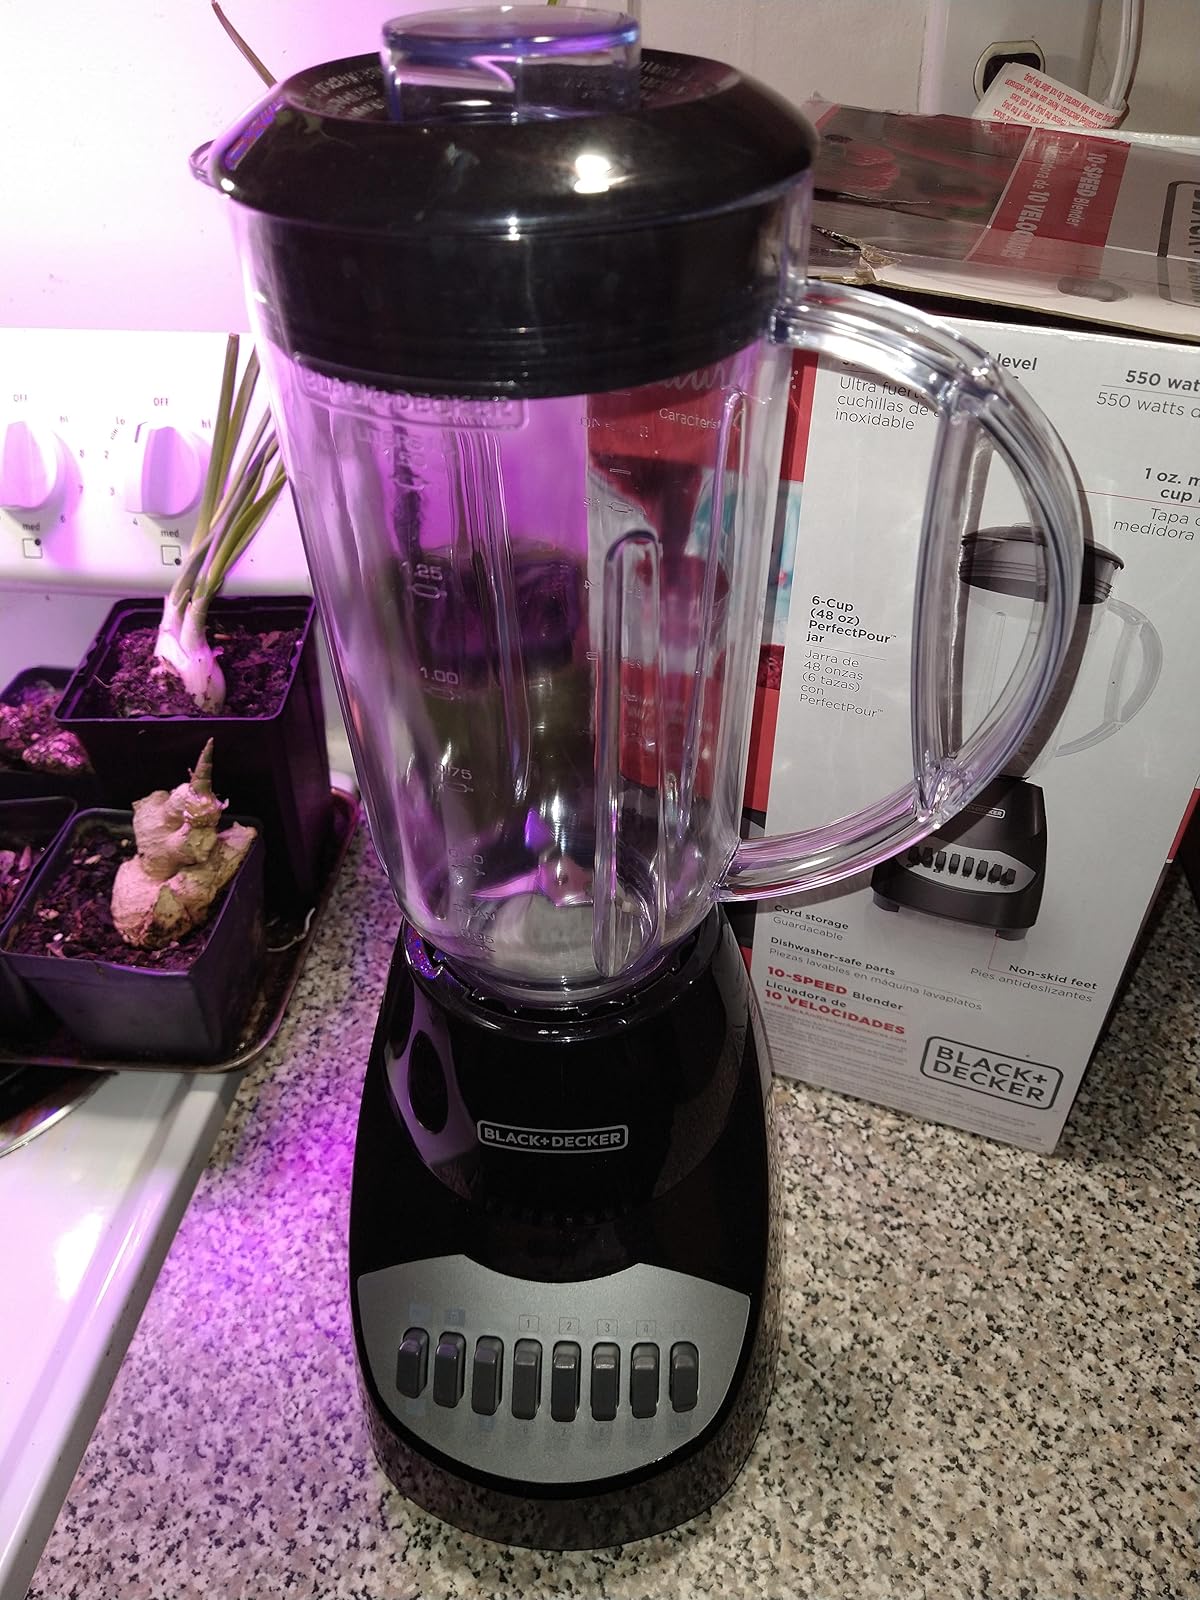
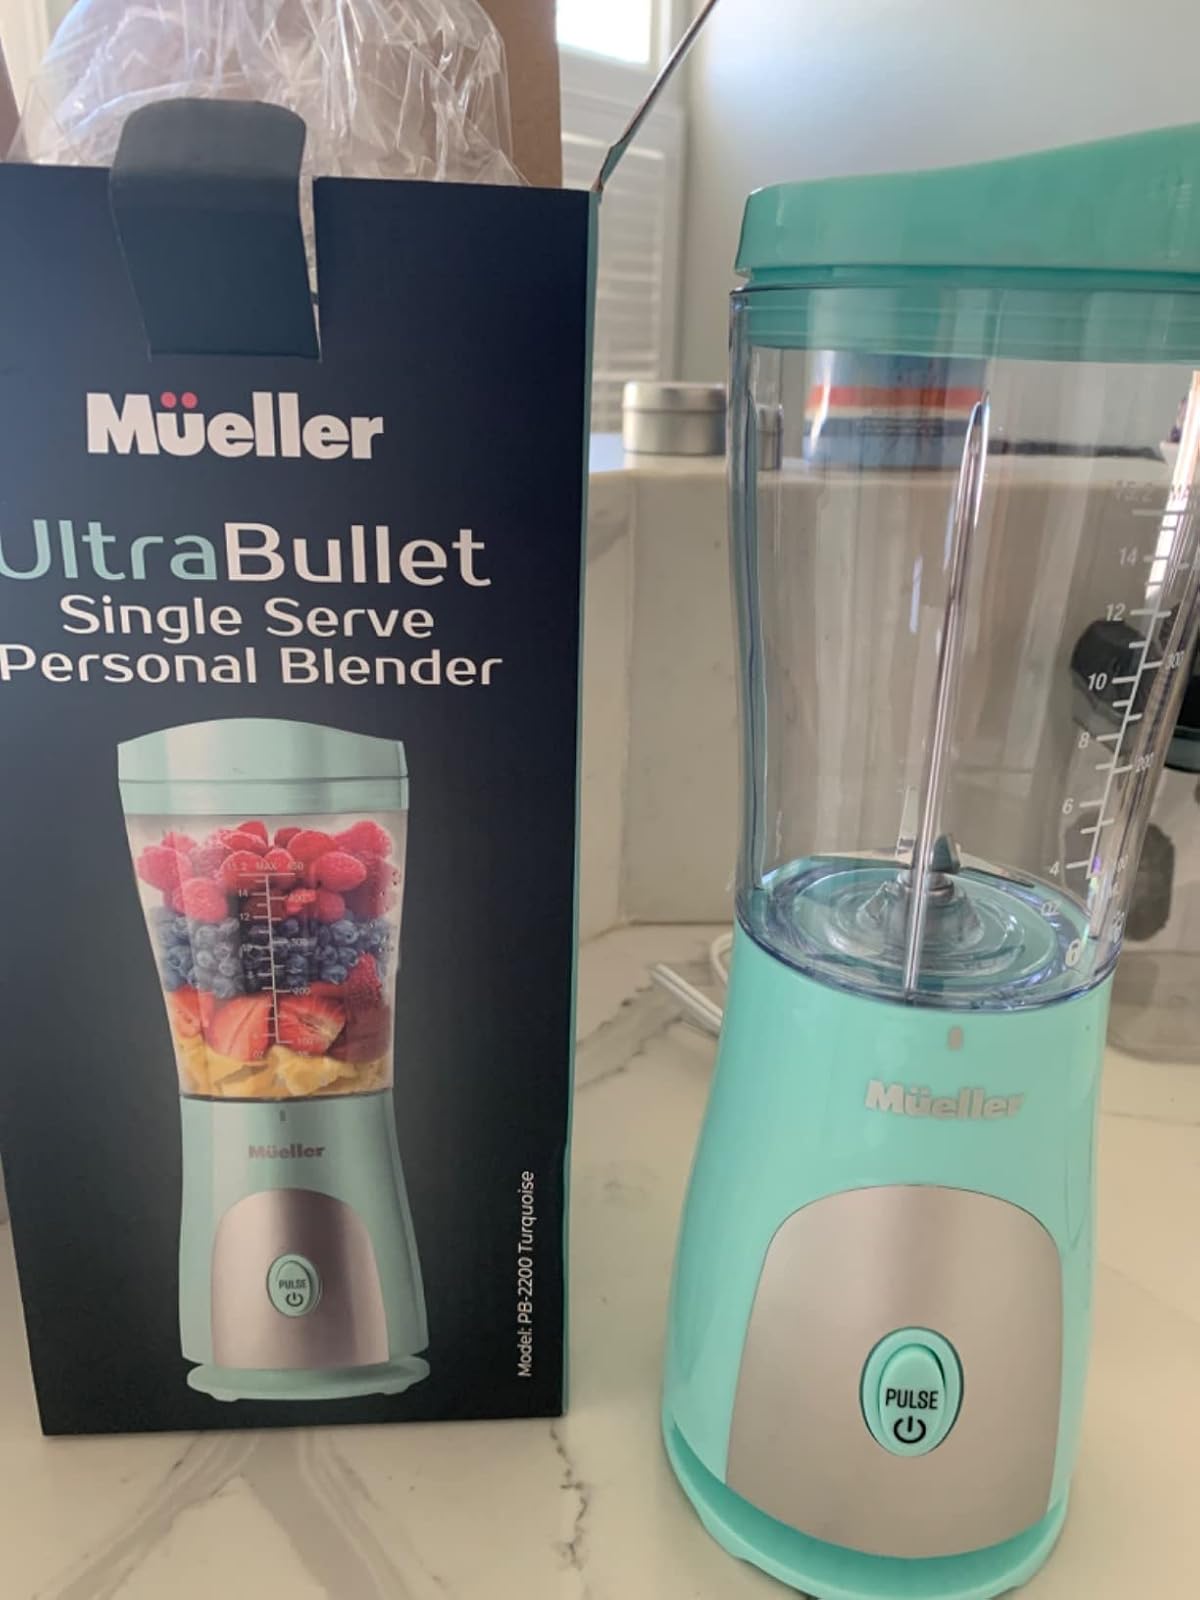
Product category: items_blender
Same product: no